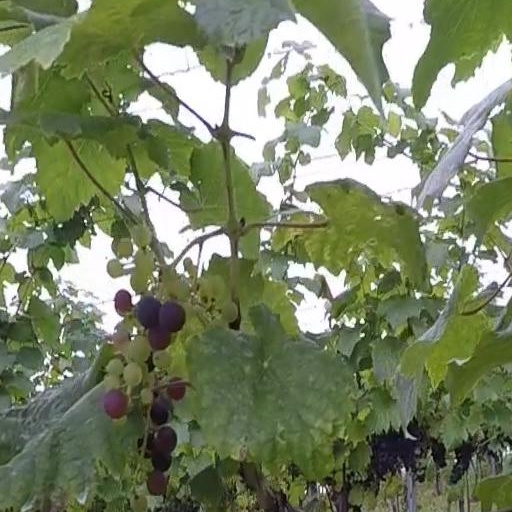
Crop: grape